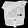
Label: Bag